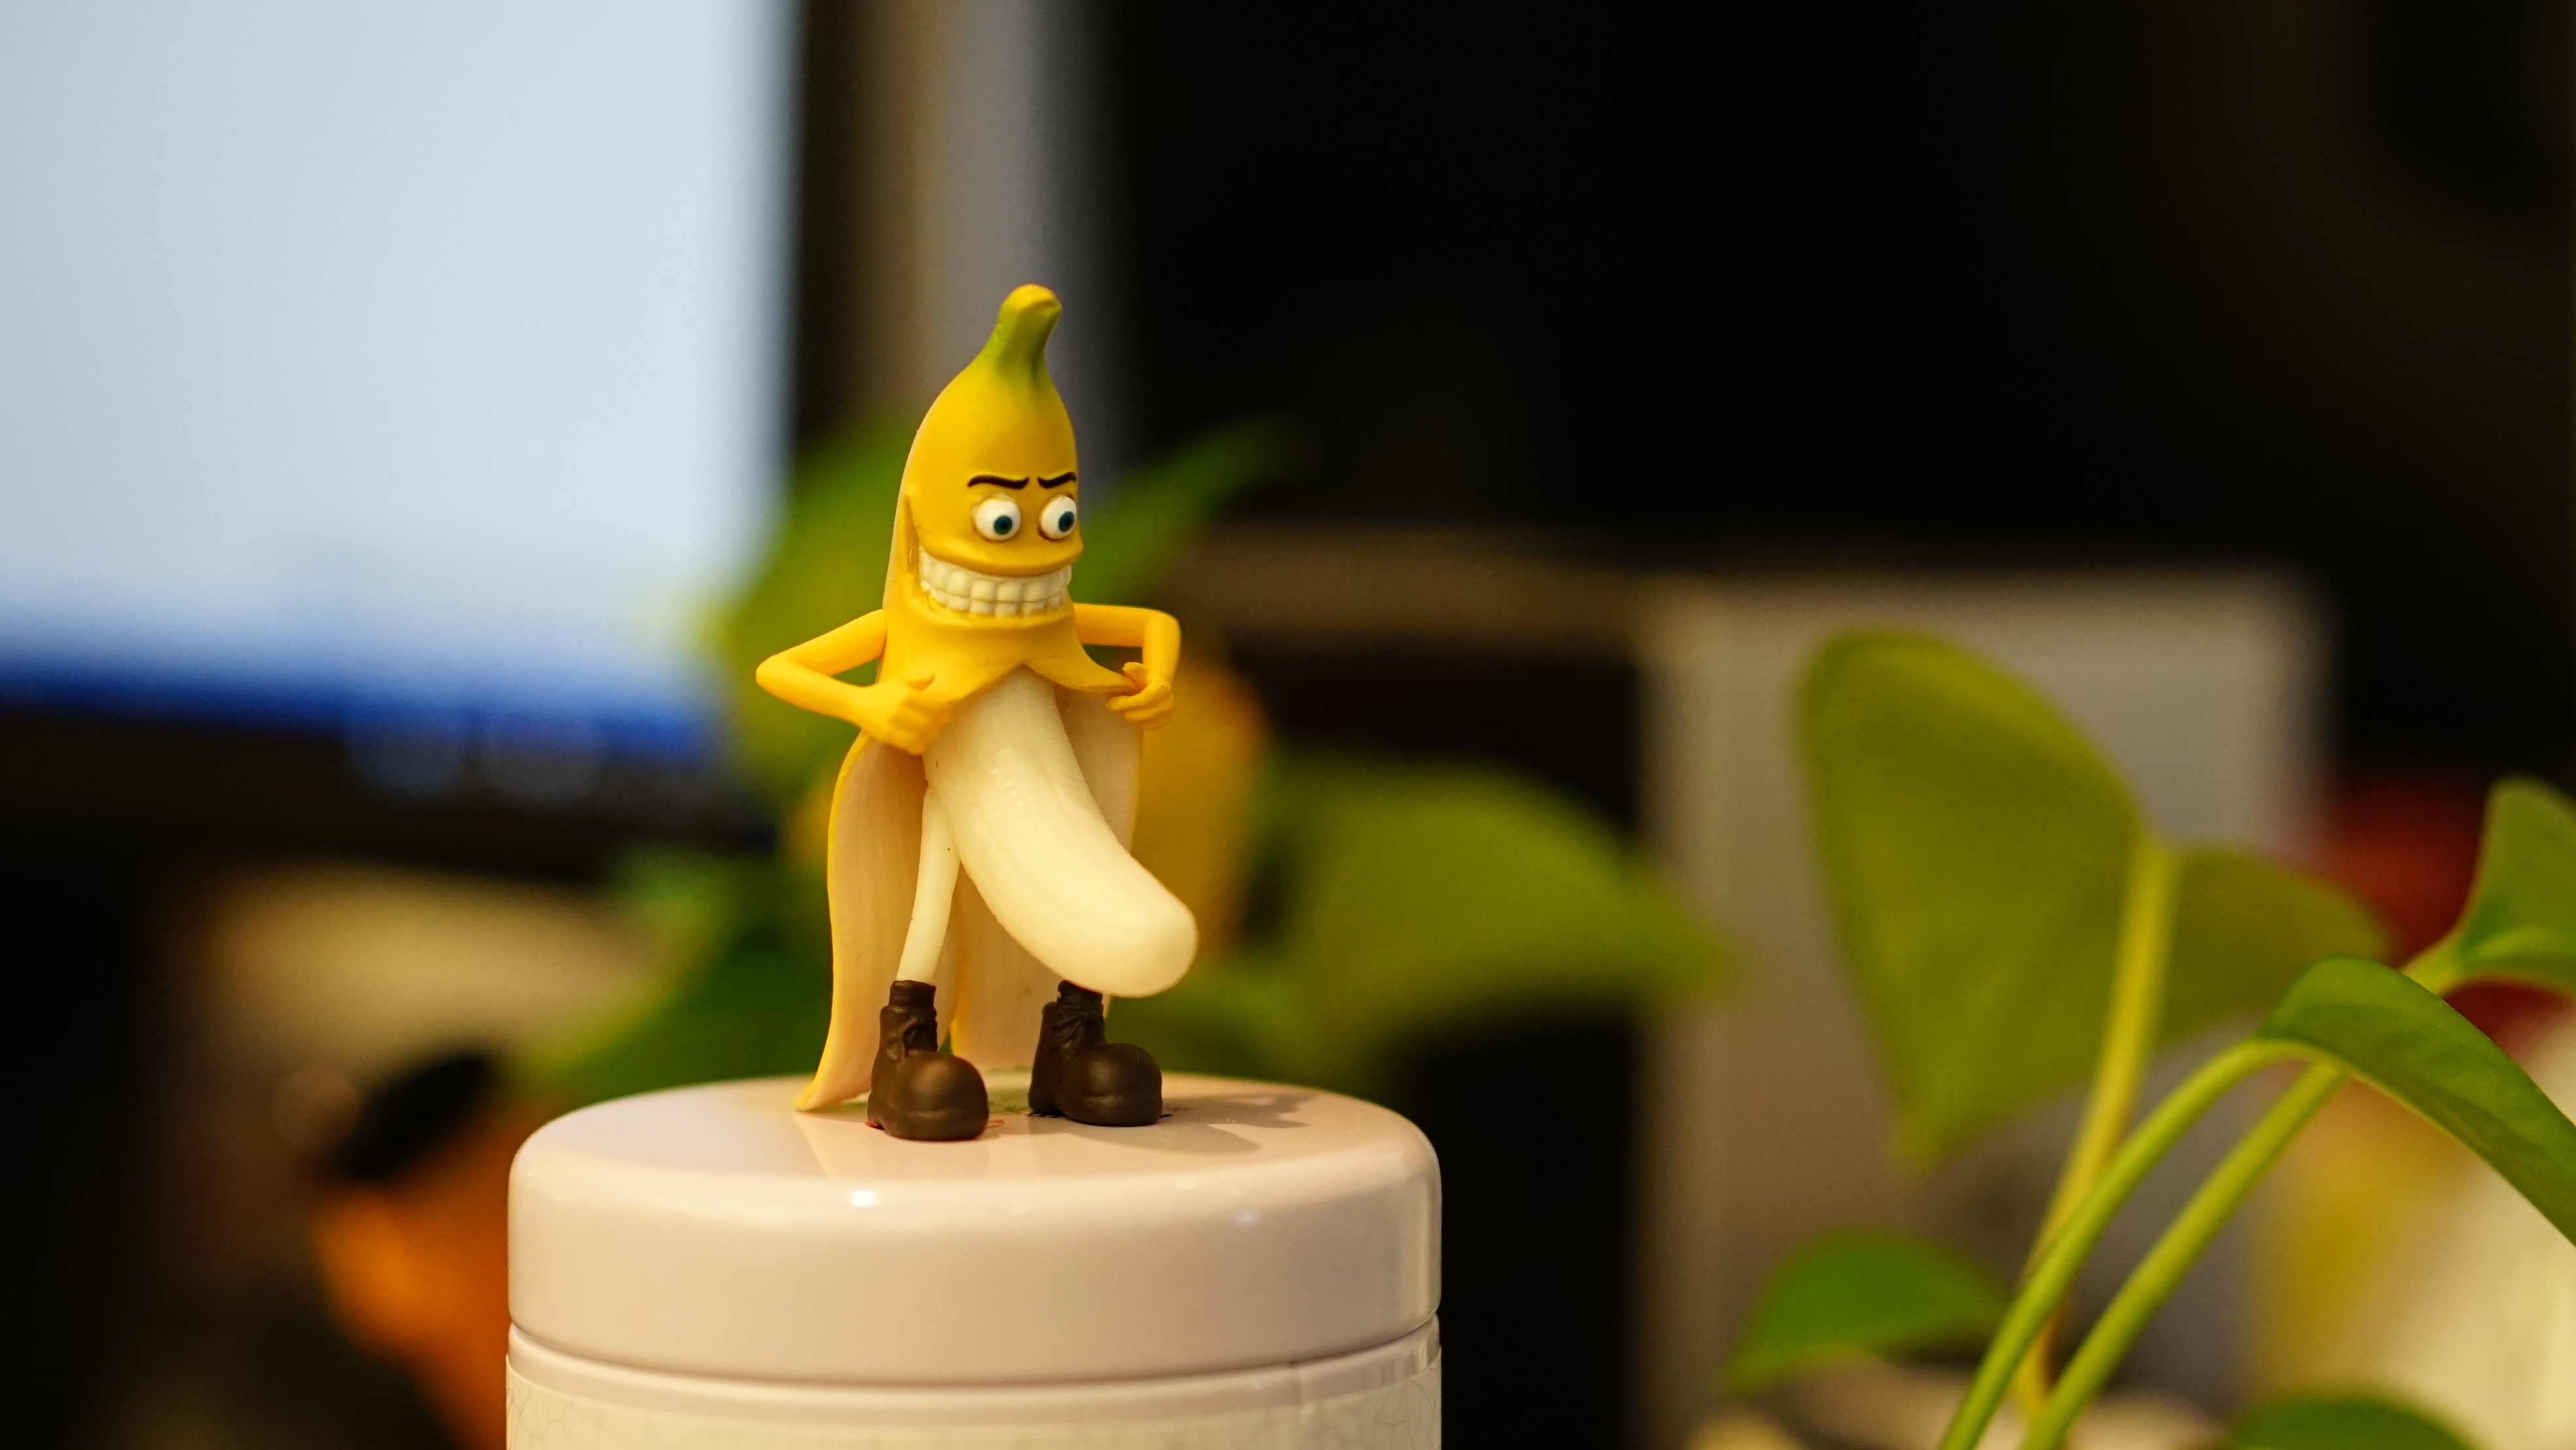
flower, green, yellow, banana, lighting, toy, gifts, figurine, toys, funny, humor